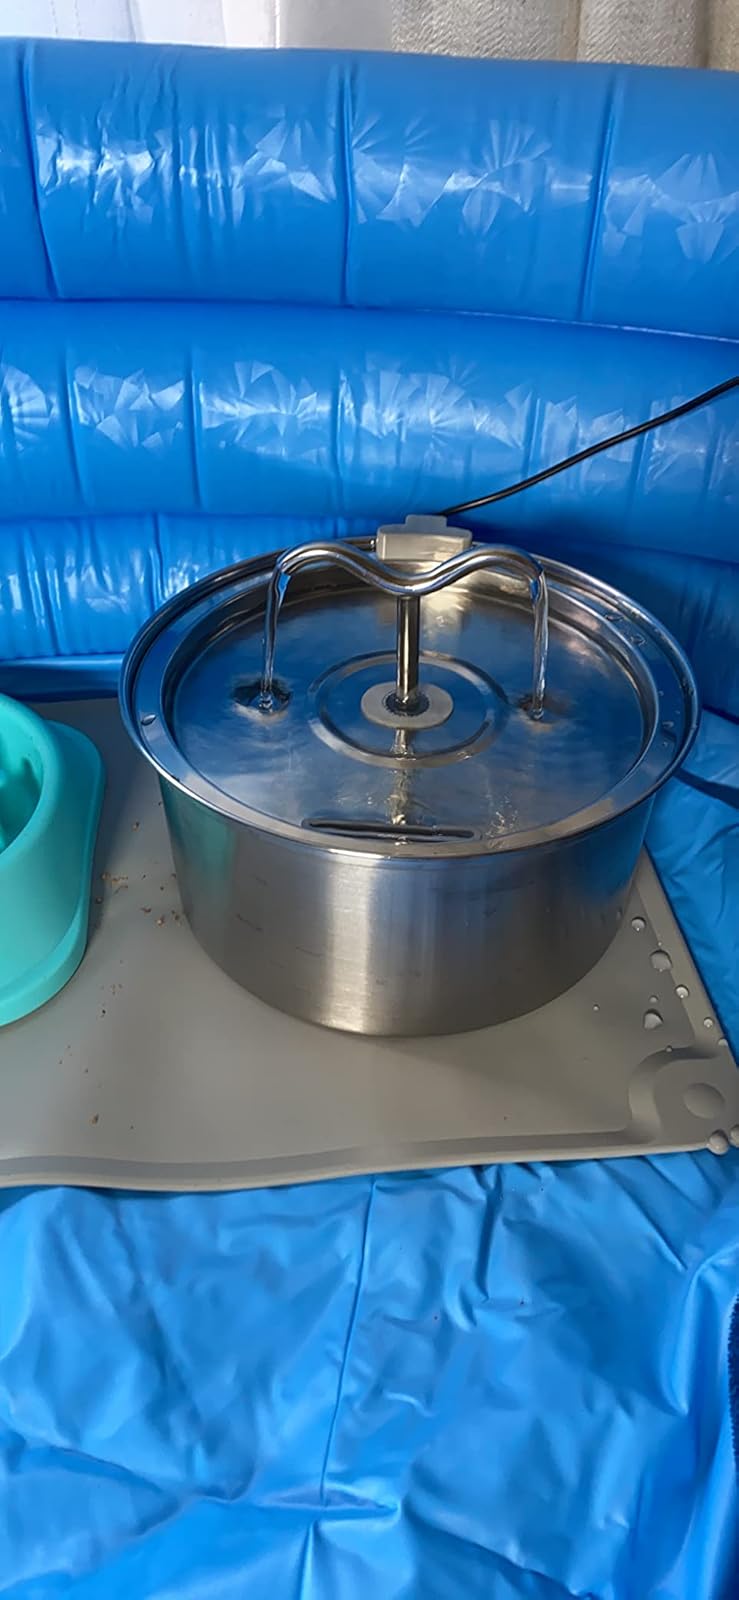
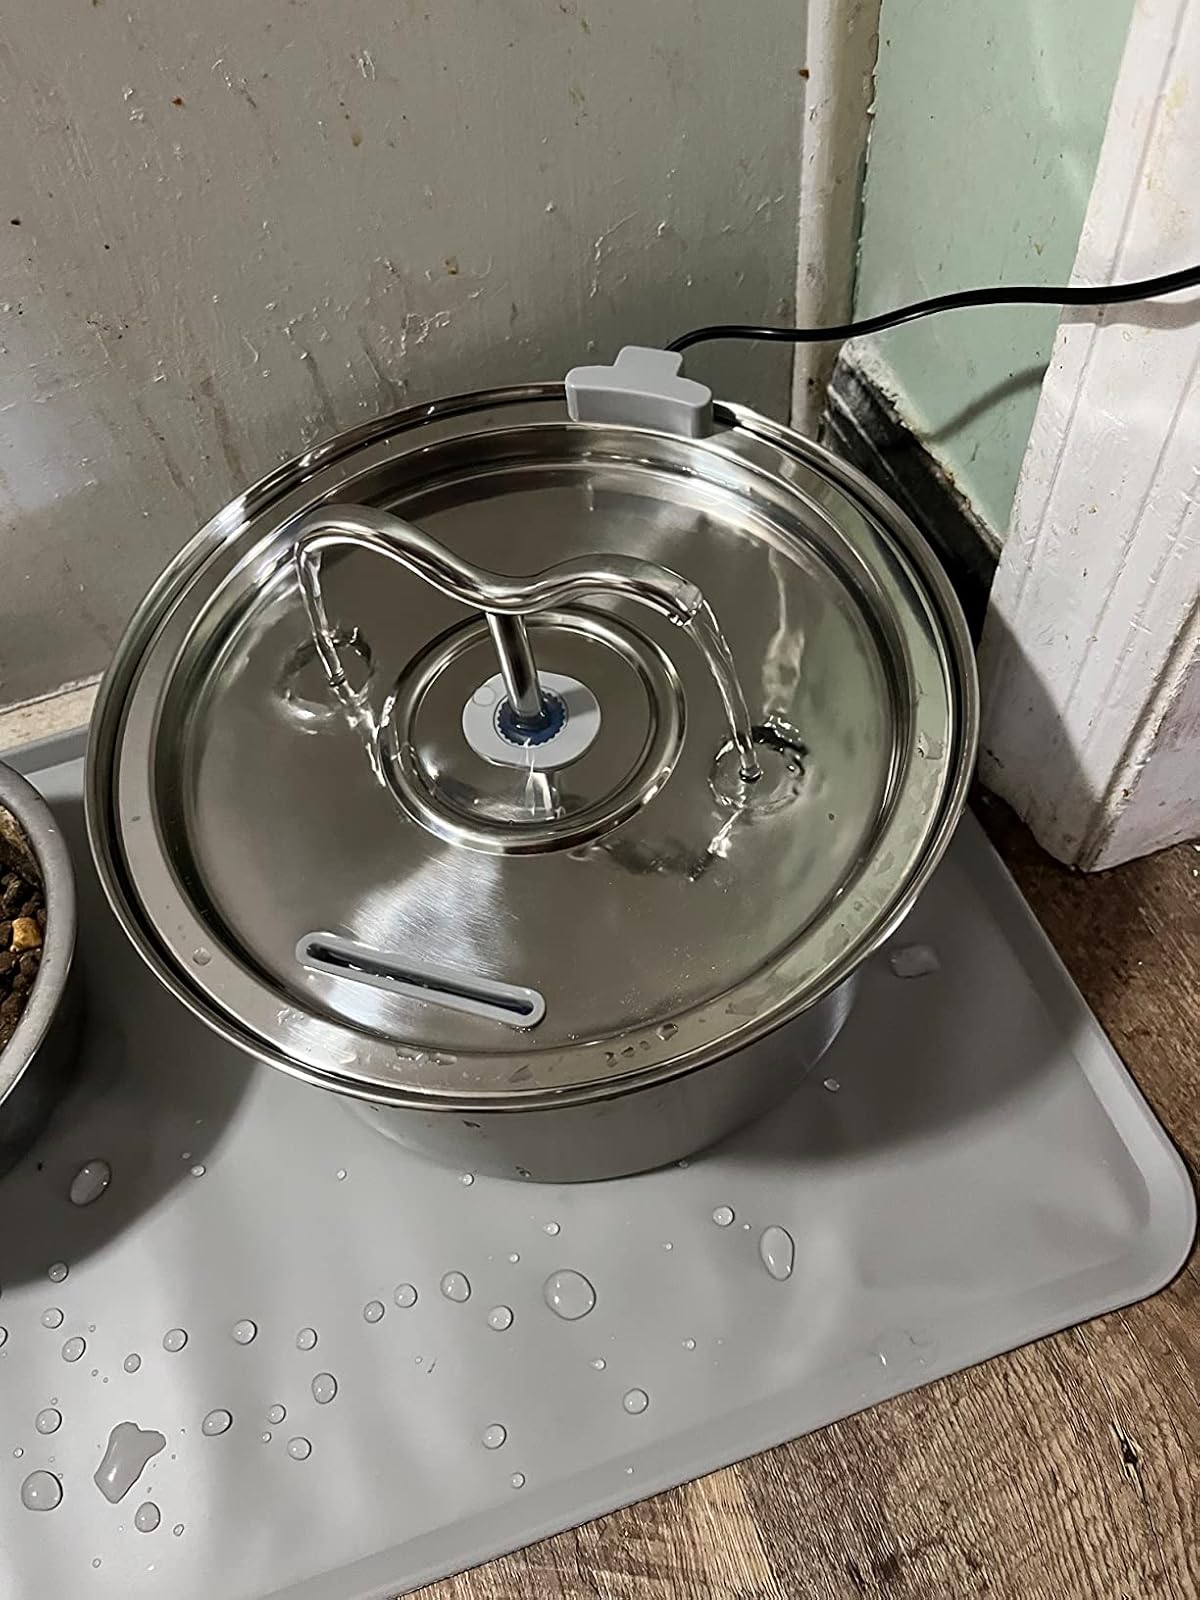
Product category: items_bowl
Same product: yes